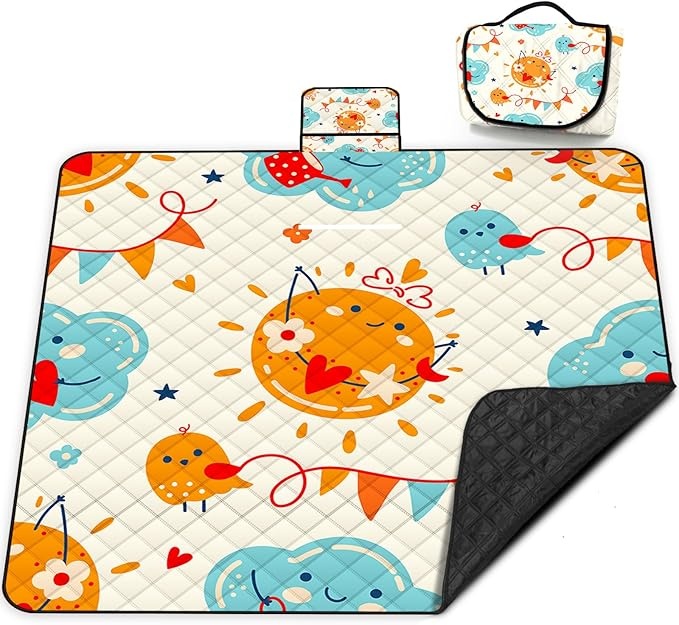
Poedist Extra Large Picnic Blanket Waterproof,80"x 80"Foldable Machine Washable Beach Blanket,Outdoor Blanket for 6-8 Adults,Suitable for Indoor Crawling,Park Beach,Camping,Hiking,Family Travel(Sun)
About This 【🌞🌝🌞Comfortable Picnic Blankets】The upper material is made of waterproof fongee fabric, Excellent waterproof performance, Can keep clean, The bottom layer is made of wear-resistant Oxford cloth, which repels moisture, sand and insects.Thickened middle padding layer can cushion hard or uneven ground, so that whether you are in the park, beach or any outdoor place, the Pcnic blanket can provide you with a comfortable and clean sitting surface. 【🌞🌝🌞Easy to Carry and Clean】The outdoor blanket is lightweight and strong, and can be easily folded into a handbag, making it easy to carry and store.They are also easy to clean, usually requiring a simple shake-off of dirt or a quick wipe with a damp cloth. 【🌞🌝🌞Versatility】Outdoor picnic mats are versatile and can be used for various outdoor activities. Apart from picnics, they are great for beach blanket, camping trips, outdoor concerts, festivals, yoga sessions, or simply as a comfortable spot to relax outdoors. 【🌞🌝🌞Larger and Thicker Design】This waterproof blanket can accommodate 6-8 people and can be used as a beach blanket,It create a designated space for family and friends to gather, eat together, play games, or simply enjoy each other's outdoors. They promote a sense of togetherness and make outdoor experiences more memorable and comfortable. 【🌞🌝🌞Visual Experience】Rich pattern designs and high-definition printed patterns create a relaxed and pleasant atmosphere, making your travel and gatherings full of laughter and expectations Overview Brand : Poedist Size : 6'8" x 6'8" (Square) Material : Cotton Weave Type : Knitted Item Weight : 2 Pounds
Brand: AMoreComfortableHome
Category: Home & Garden > Lawn & Garden > Outdoor Living > Outdoor Blankets > Picnic Blankets